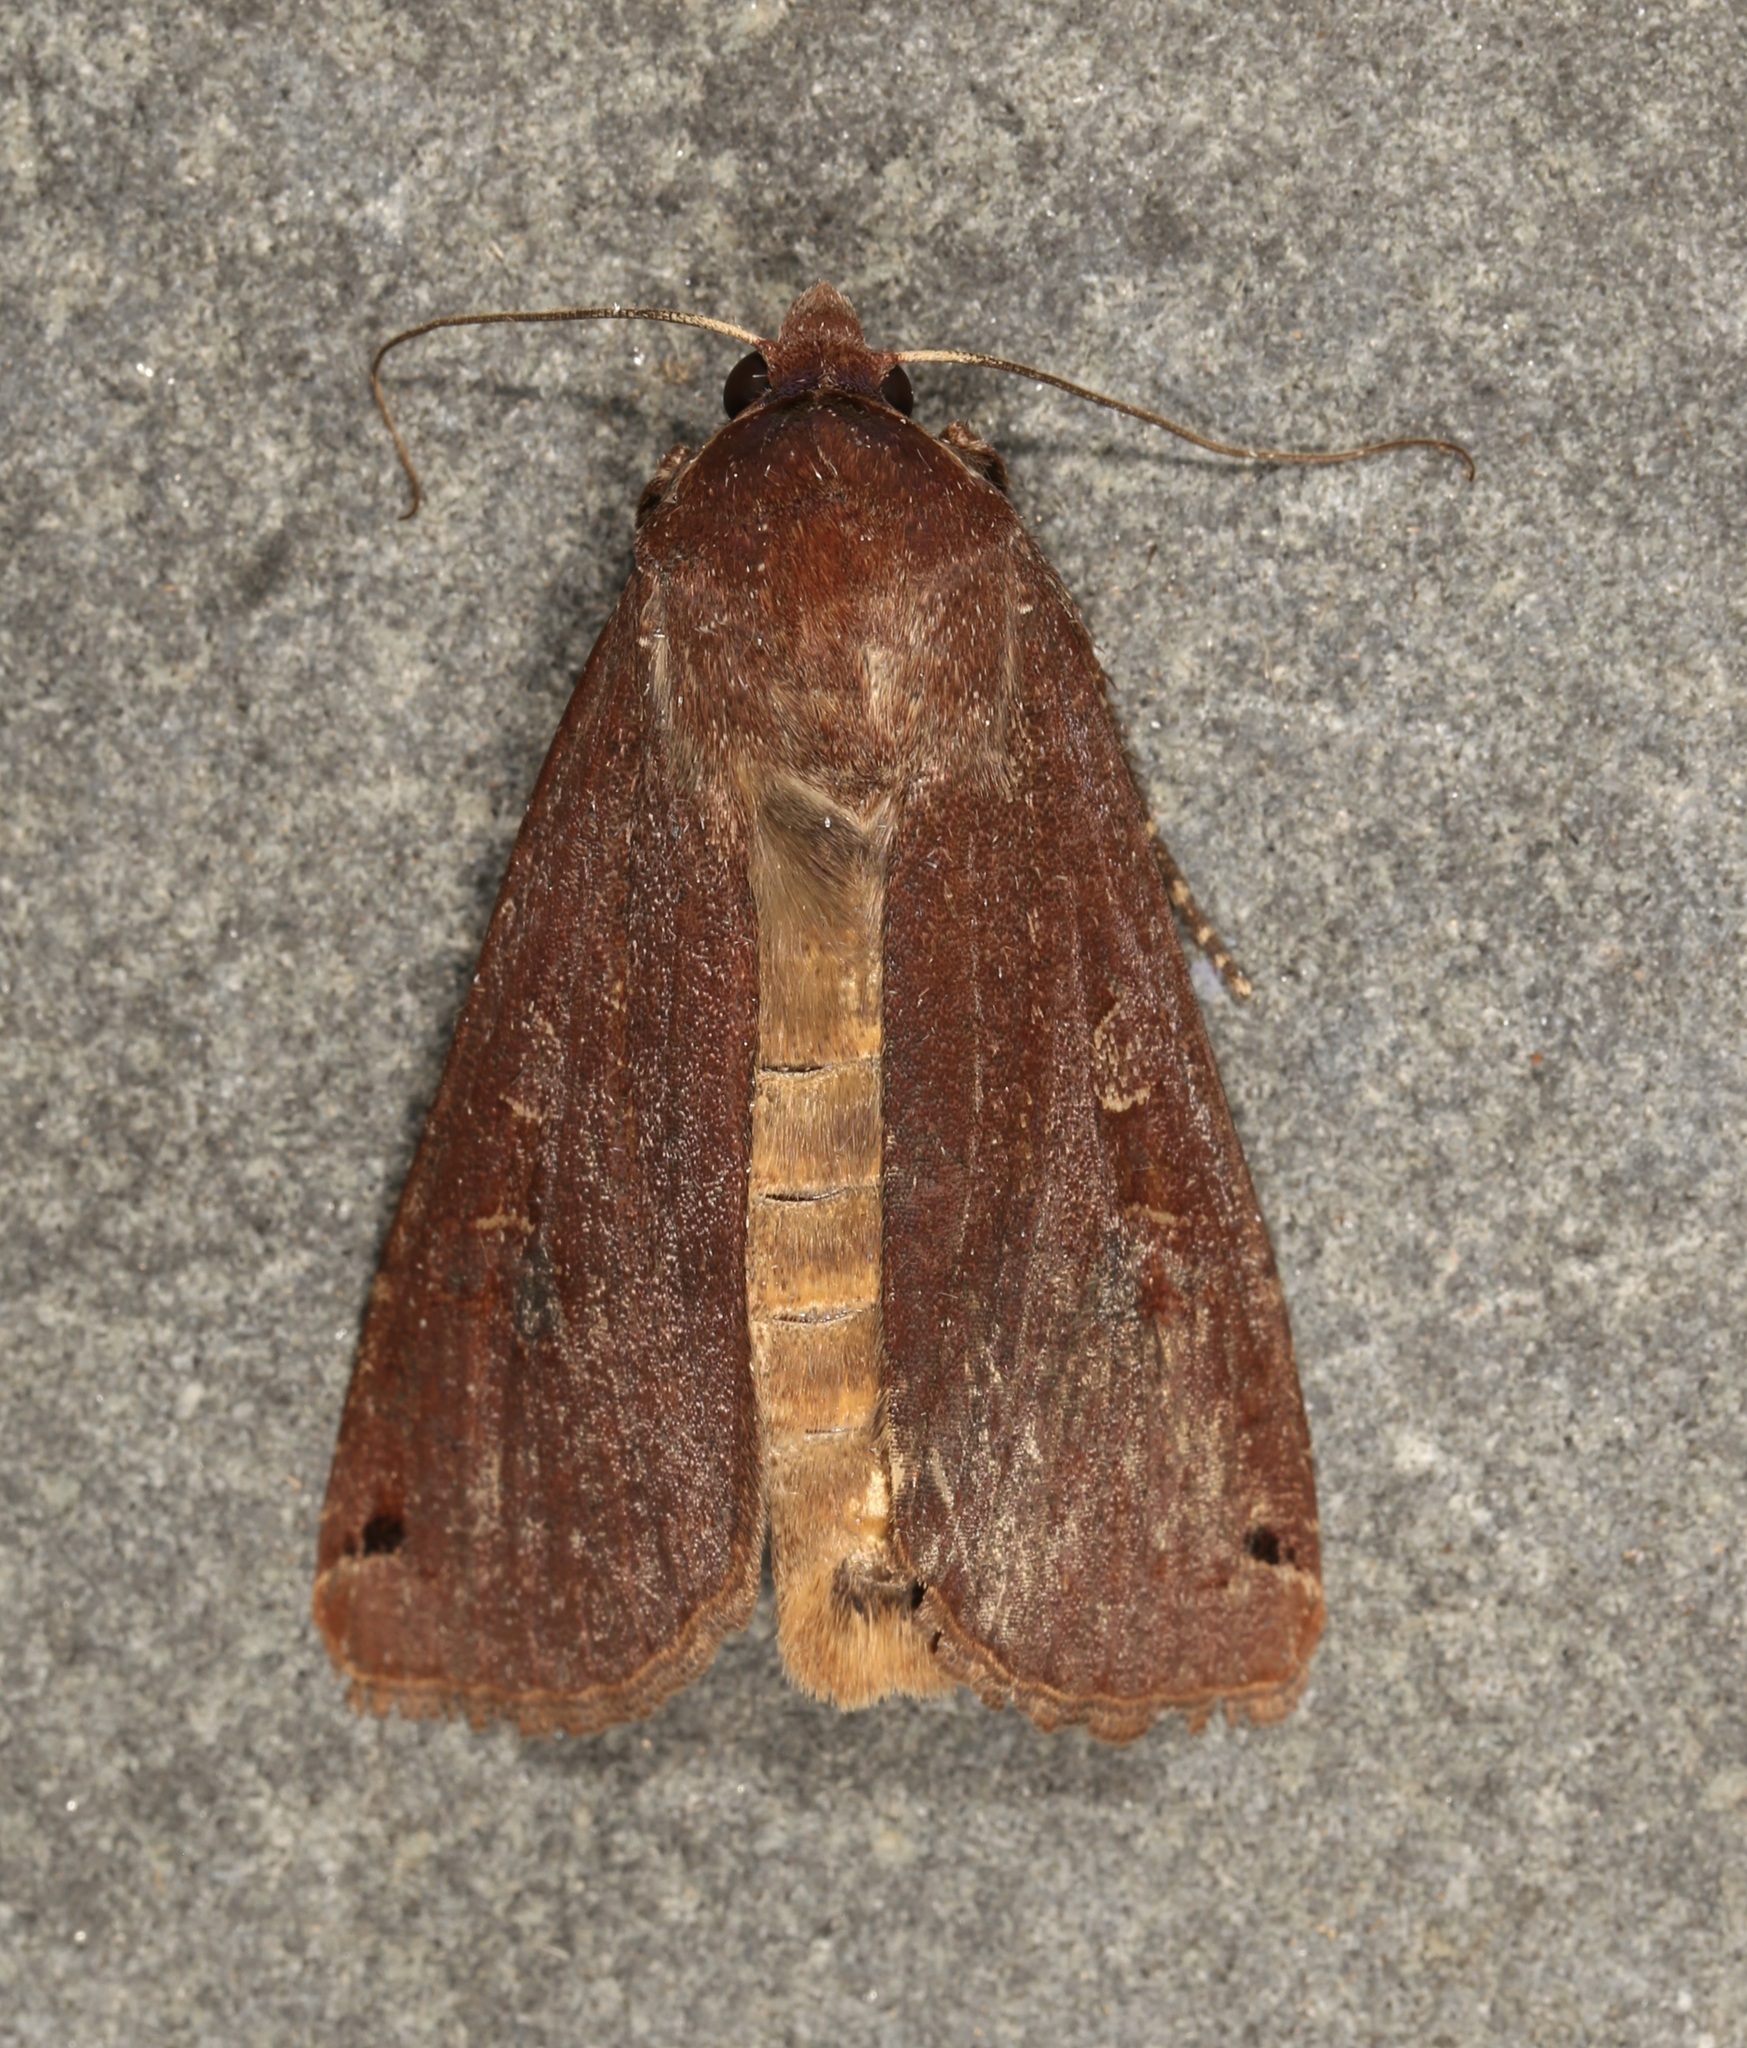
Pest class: cutworms